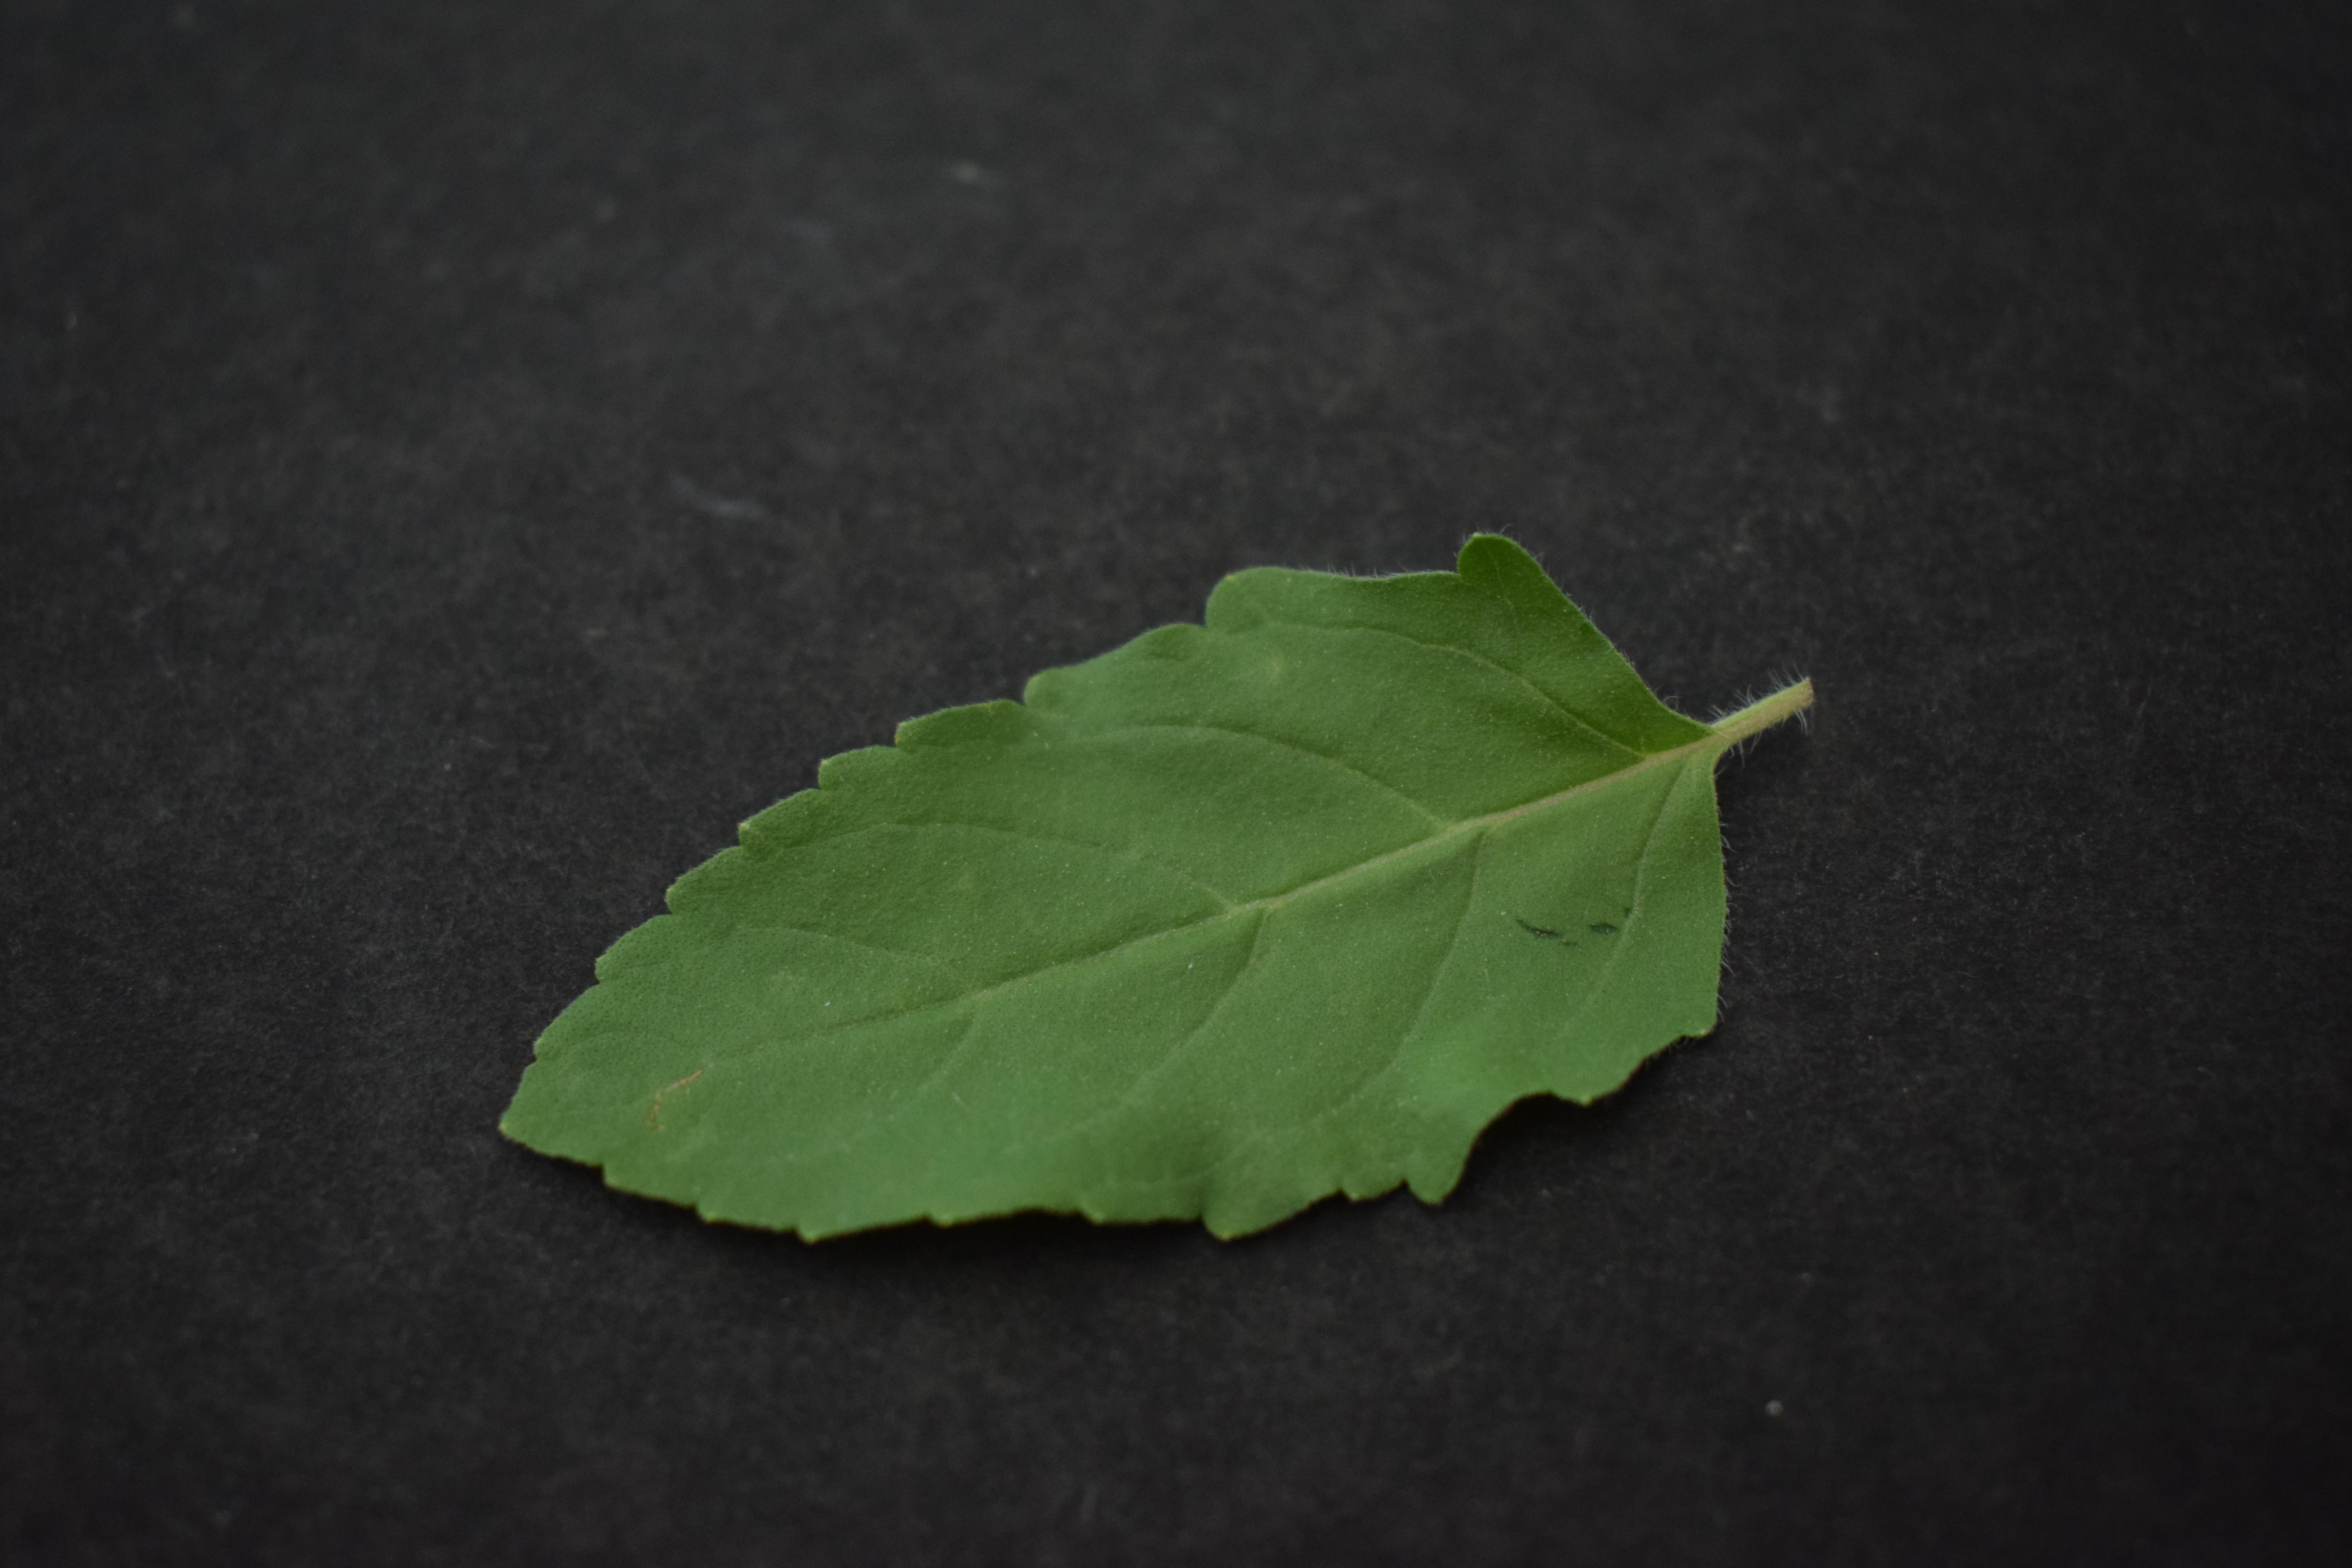
Plant species: Basil